Alessandro Figà Talamanca

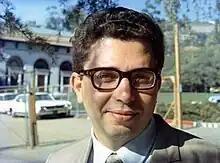
Talamanca in 1968

Alessandro Figà Talamanca (25 May 1938 – 27 November 2023) was an Italian mathematician who had been given several prestigious tasks, both in Italy and abroad. Several times, he took part in managing the Italian University system and shared his opinions in newspapers, such as "La Repubblica. "He was a close friend of , a mathematician who spent most of his energy in improving the method of teaching maths in Italy, and the management of Italian Maths Departments. (Pucci was, especially, the re-founder of the Istituto Nazionale di Alta Matematica Francesco Severi.) From 1995 to 2003, Figà Talamanca, successor to Pucci, was President of the Istituto, and he continued what Pucci had set up. He was also Vice-President of the European Mathematical Society.